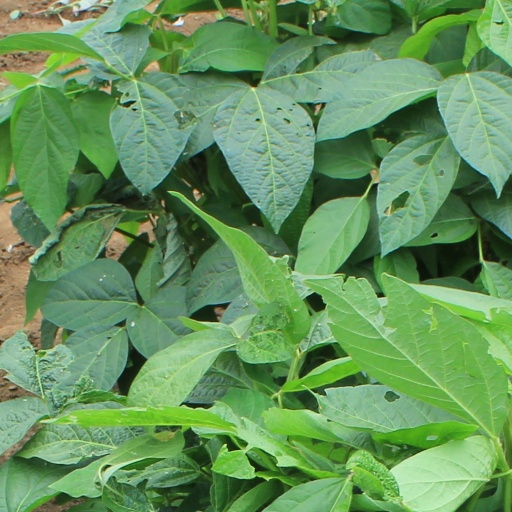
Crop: soybean